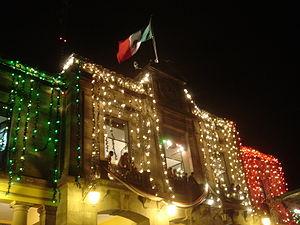
Le drapeau du Mexique est le drapeau national et le pavillon national du Mexique. Ce drapeau tricolore est rectangulaire de proportions 4/7 à bandes verticales vert, blanc et rouge de même taille. En son centre, sur la bande blanche, figurent les armes du Mexique, représentant un aigle mexicain perché sur un figuier de Barbarie, dévorant un serpent.